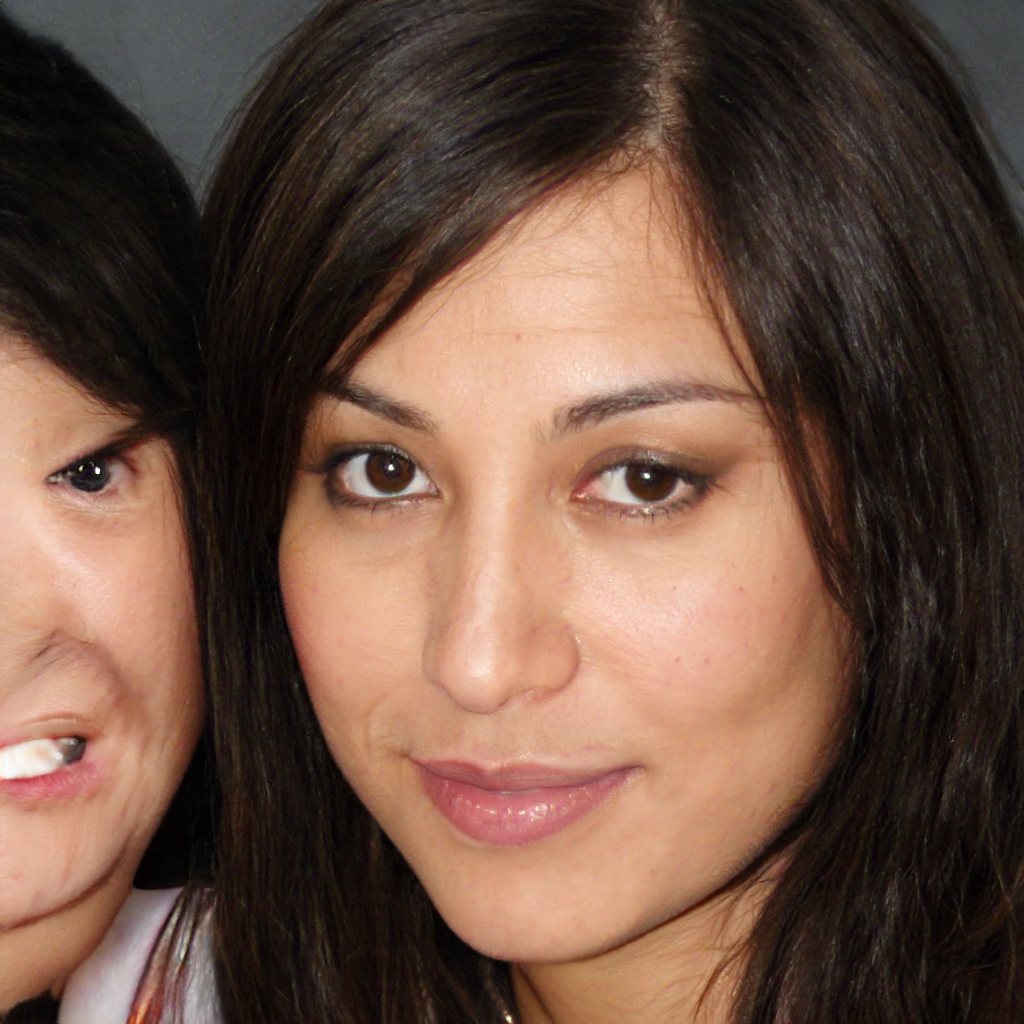
Label: Colored